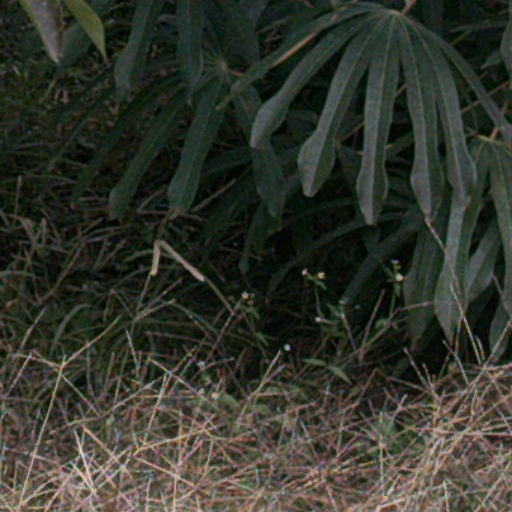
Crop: cassava